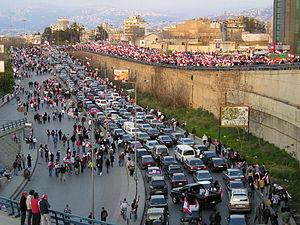
Les révolutions de couleur ou révolutions des fleurs désignent une série de soulèvements populaires, pour la plupart pacifiques et soutenus par l'Occident, ayant causé pour certains des changements de gouvernement entre 2003 et 2006 en Eurasie et au Moyen-Orient : la révolution des Roses en Géorgie en 2003, la révolution orange en Ukraine en 2004, la révolution des Tulipes au Kirghizistan, la révolution en jean en Biélorussie et la révolution du Cèdre au Liban en 2005.
La révolution du Cèdre désigne les différentes actions qui ont lieu au Liban après l'assassinat de l'ancien Premier ministre Rafiq Hariri le 14 février 2005. Lors de ces évènements, une grande part des Libanais s'opposent à la présence syrienne au Liban qui dure depuis 1975 et à l'influence qu'elle exerce dans la politique nationale libanaise.